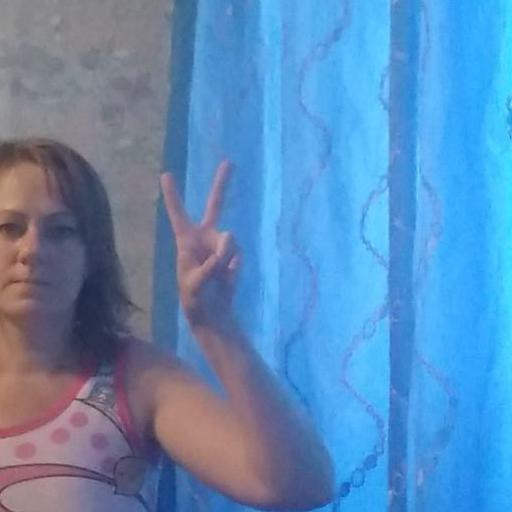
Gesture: peace